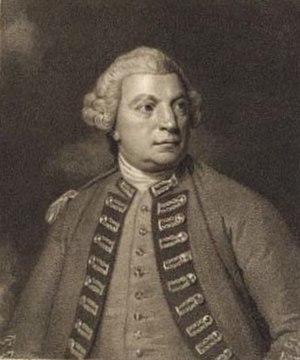
Le field marshal est le plus haut grade dans l'armée de terre britannique depuis 1736. C'est l'équivalent d'un Admiral of the Fleet dans la Royal Navy et d'un Marshal of the Royal Air Force. Ce grade a été utilisé de façon sporadique tout au long de son histoire et a été vacant au cours des XVIIIᵉ et XIXᵉ siècles.